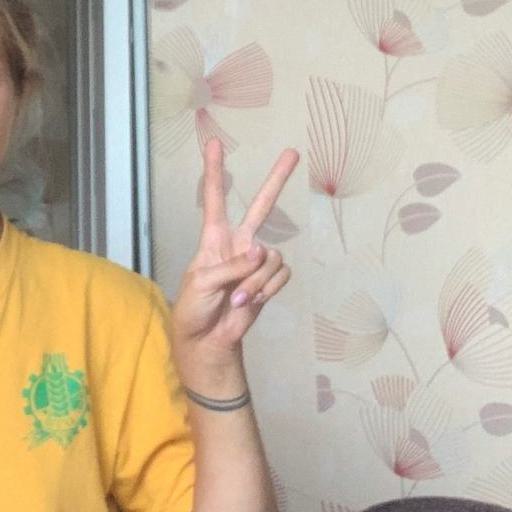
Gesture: peace